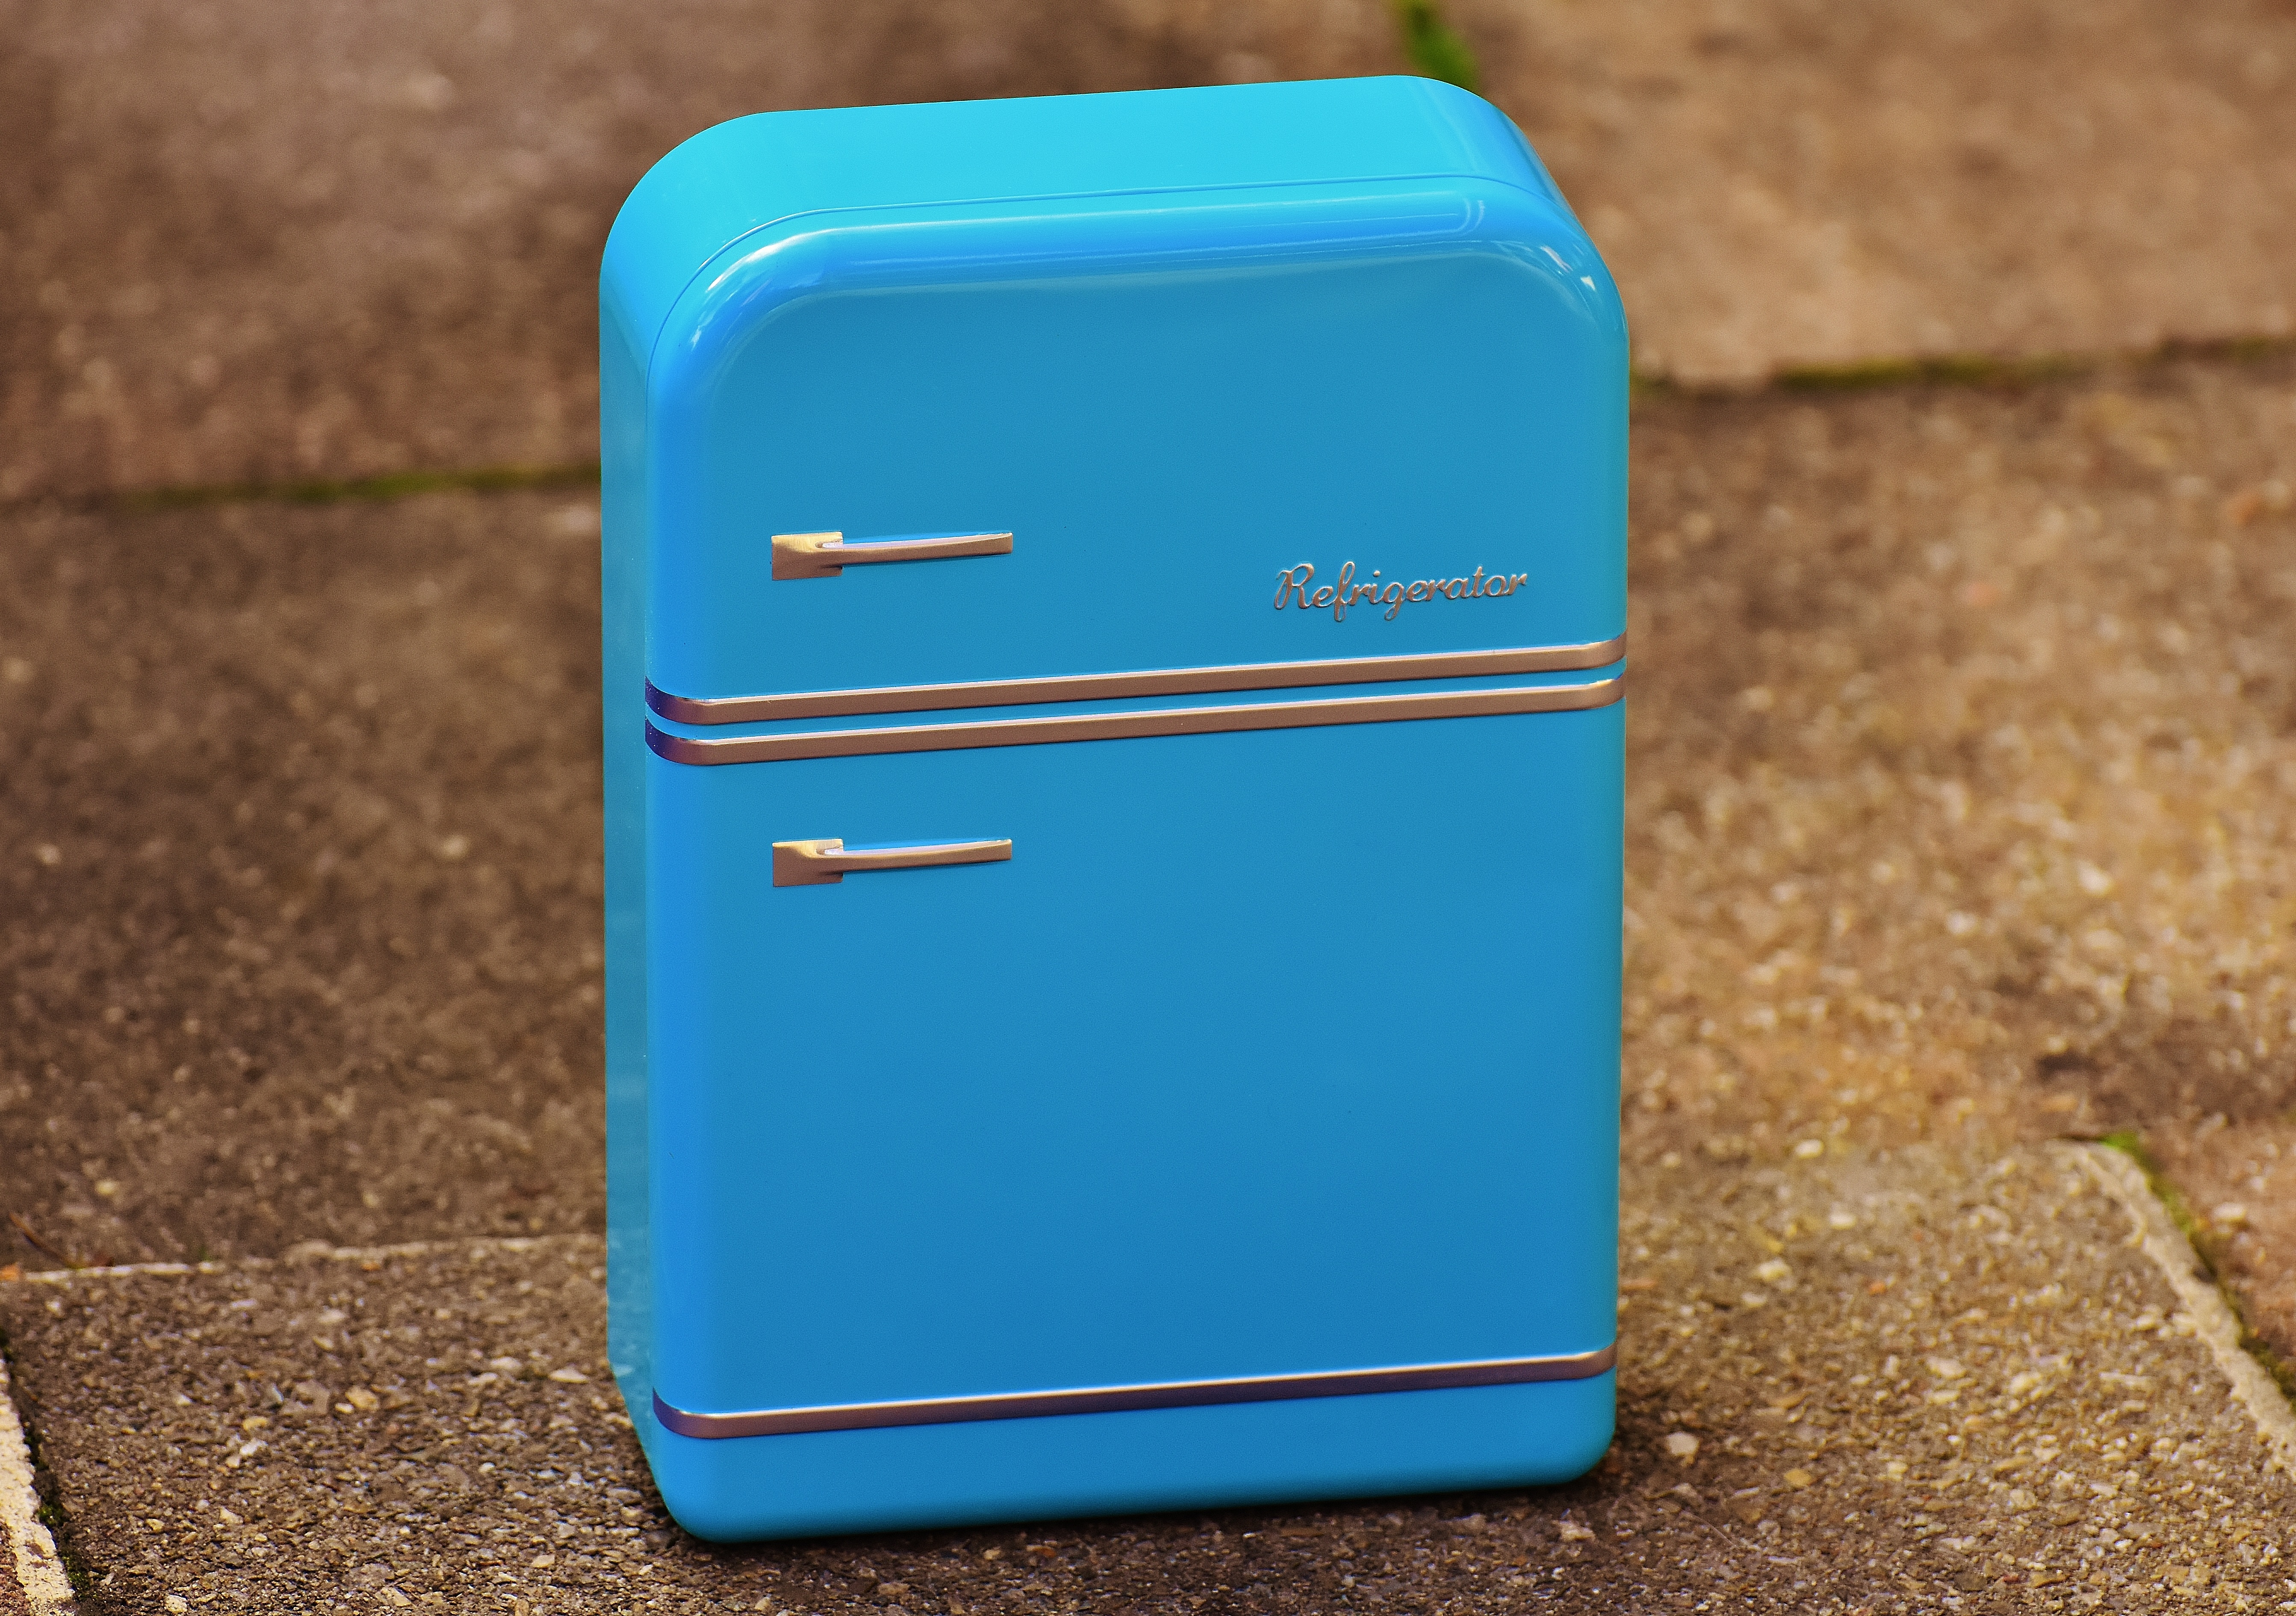
color, blue, box, furniture, storage, sheet, letter box, silver, refrigerator, tin can, cookie jar, post box